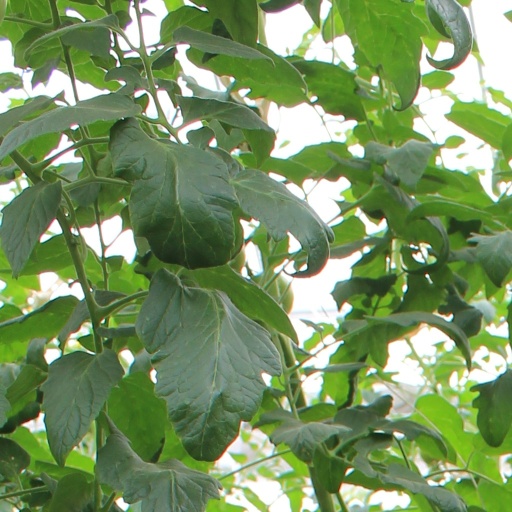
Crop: tomato